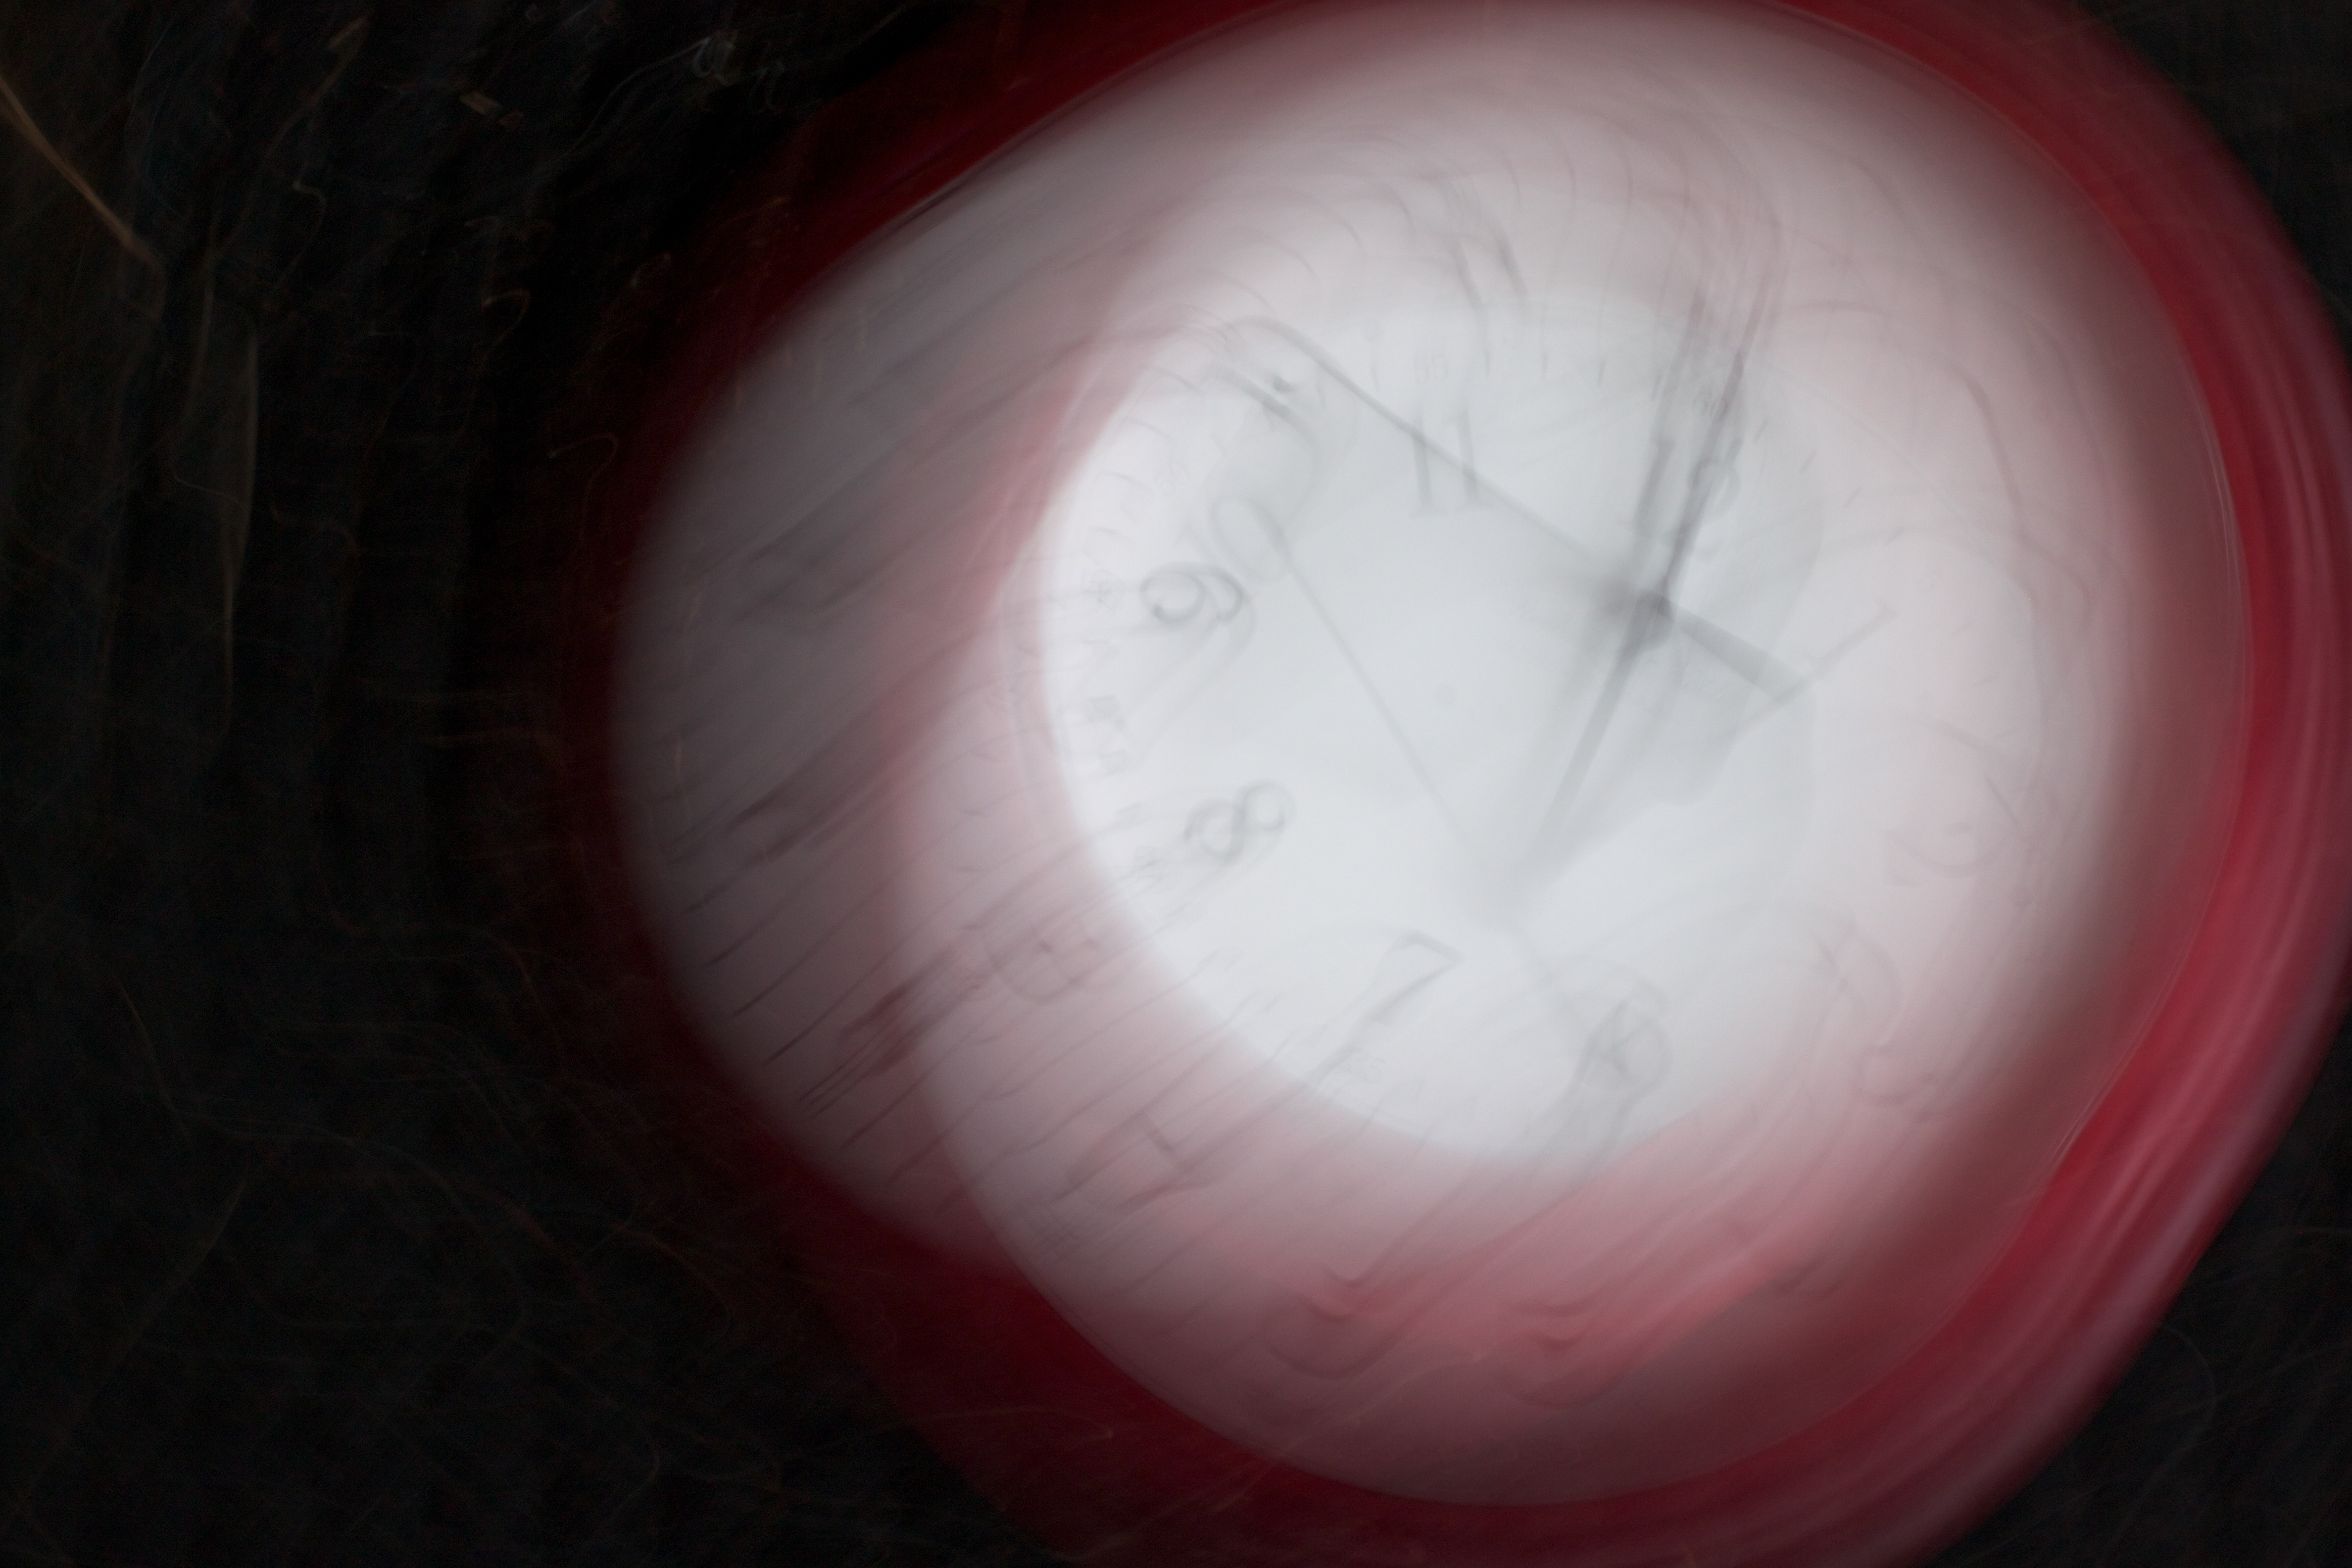
hand, white, red, color, ear, pink, lip, circle, mouth, close up, human body, iris, eye, head, skin, organ, shape, macro photography